Viggo Rivad

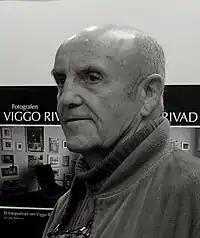
Viggo Rivad

Viggo Reinholdt Rivad (3 July 1922 – 8 February 2016) was a Danish photographer who started as an autodidact in 1946, and went on to win numerous competitions in the 1950s and 1960s. Around 1960, he adopted his so-called "essay approach", resulting in a series of related photographs, such as "Et farvel" (1962) and "Laurits" (1971). Rivad, who also earned a living as a taxi driver, was a quiet, dedicated photographer, concentrating on disadvantaged areas and people on the fringes of society. His humanitarian messages were a result of his indignation, and his concern for society's outcasts.